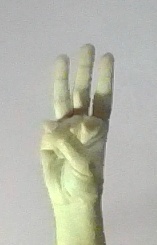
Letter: thaa